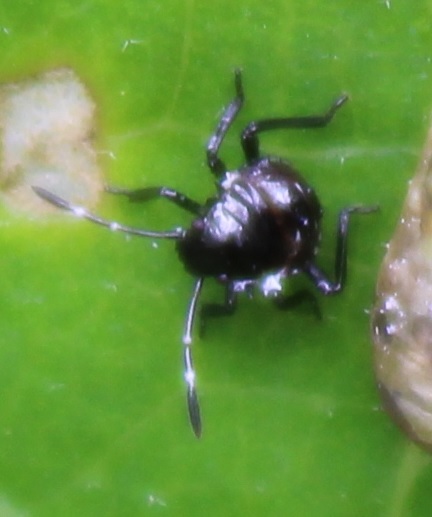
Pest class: stink_bug